Samurai

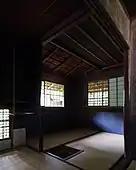
The was a place of politics and socializing for lords and samurai.

In the 13th century, Hōjō Shigetoki wrote: "When one is serving officially or in the master's court, he should not think of a hundred or a thousand people, but should consider only the importance of the master." Carl Steenstrup notes that 13th- and 14th-century warrior writings ("gunki") "portrayed the "bushi" in their natural element, war, eulogizing such virtues as reckless bravery, fierce family pride, and selfless, at times senseless devotion of master and man".